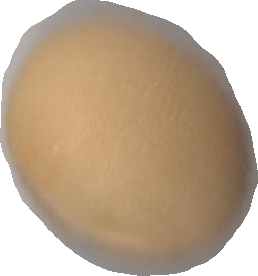
Variety: Grobogan